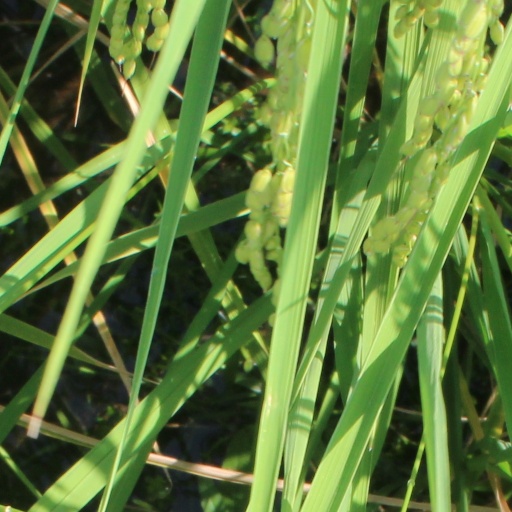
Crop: rice